Mickey Mouse (comic book)

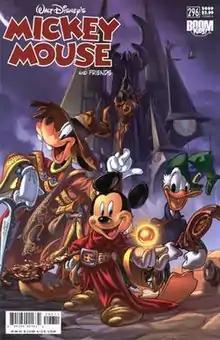
Cover of "Mickey Mouse and Friends" #296 (September 2009), "Cover A"

Mickey Mouse (briefly Mickey Mouse and Friends) is a Disney comic book series that has a long-running history, first appearing in 1943 as part of the "Four Color" one-shot series. It received its own numbering system with issue #28 (December 1952), and after many iterations with various publishers, ended with #330 (June 2017) from IDW Publishing.